Edward Faragher

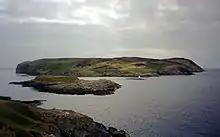
The Calf of Man, at the South of the Isle of Man

Faragher returned to Cregneash in around 1876, and earned a living fishing for mackerel at Kinsale and on the west coast of Ireland for the rest of his working life. During this time he encountered rough storms and was even shipwrecked, narrowly surviving. In middle age he married and had children.